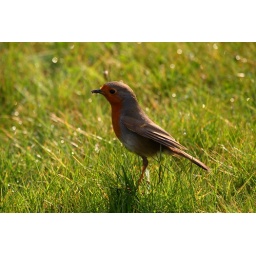
red robin in the grass